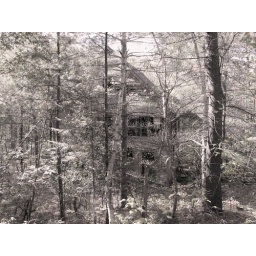
The largest house in the mining town through the trees